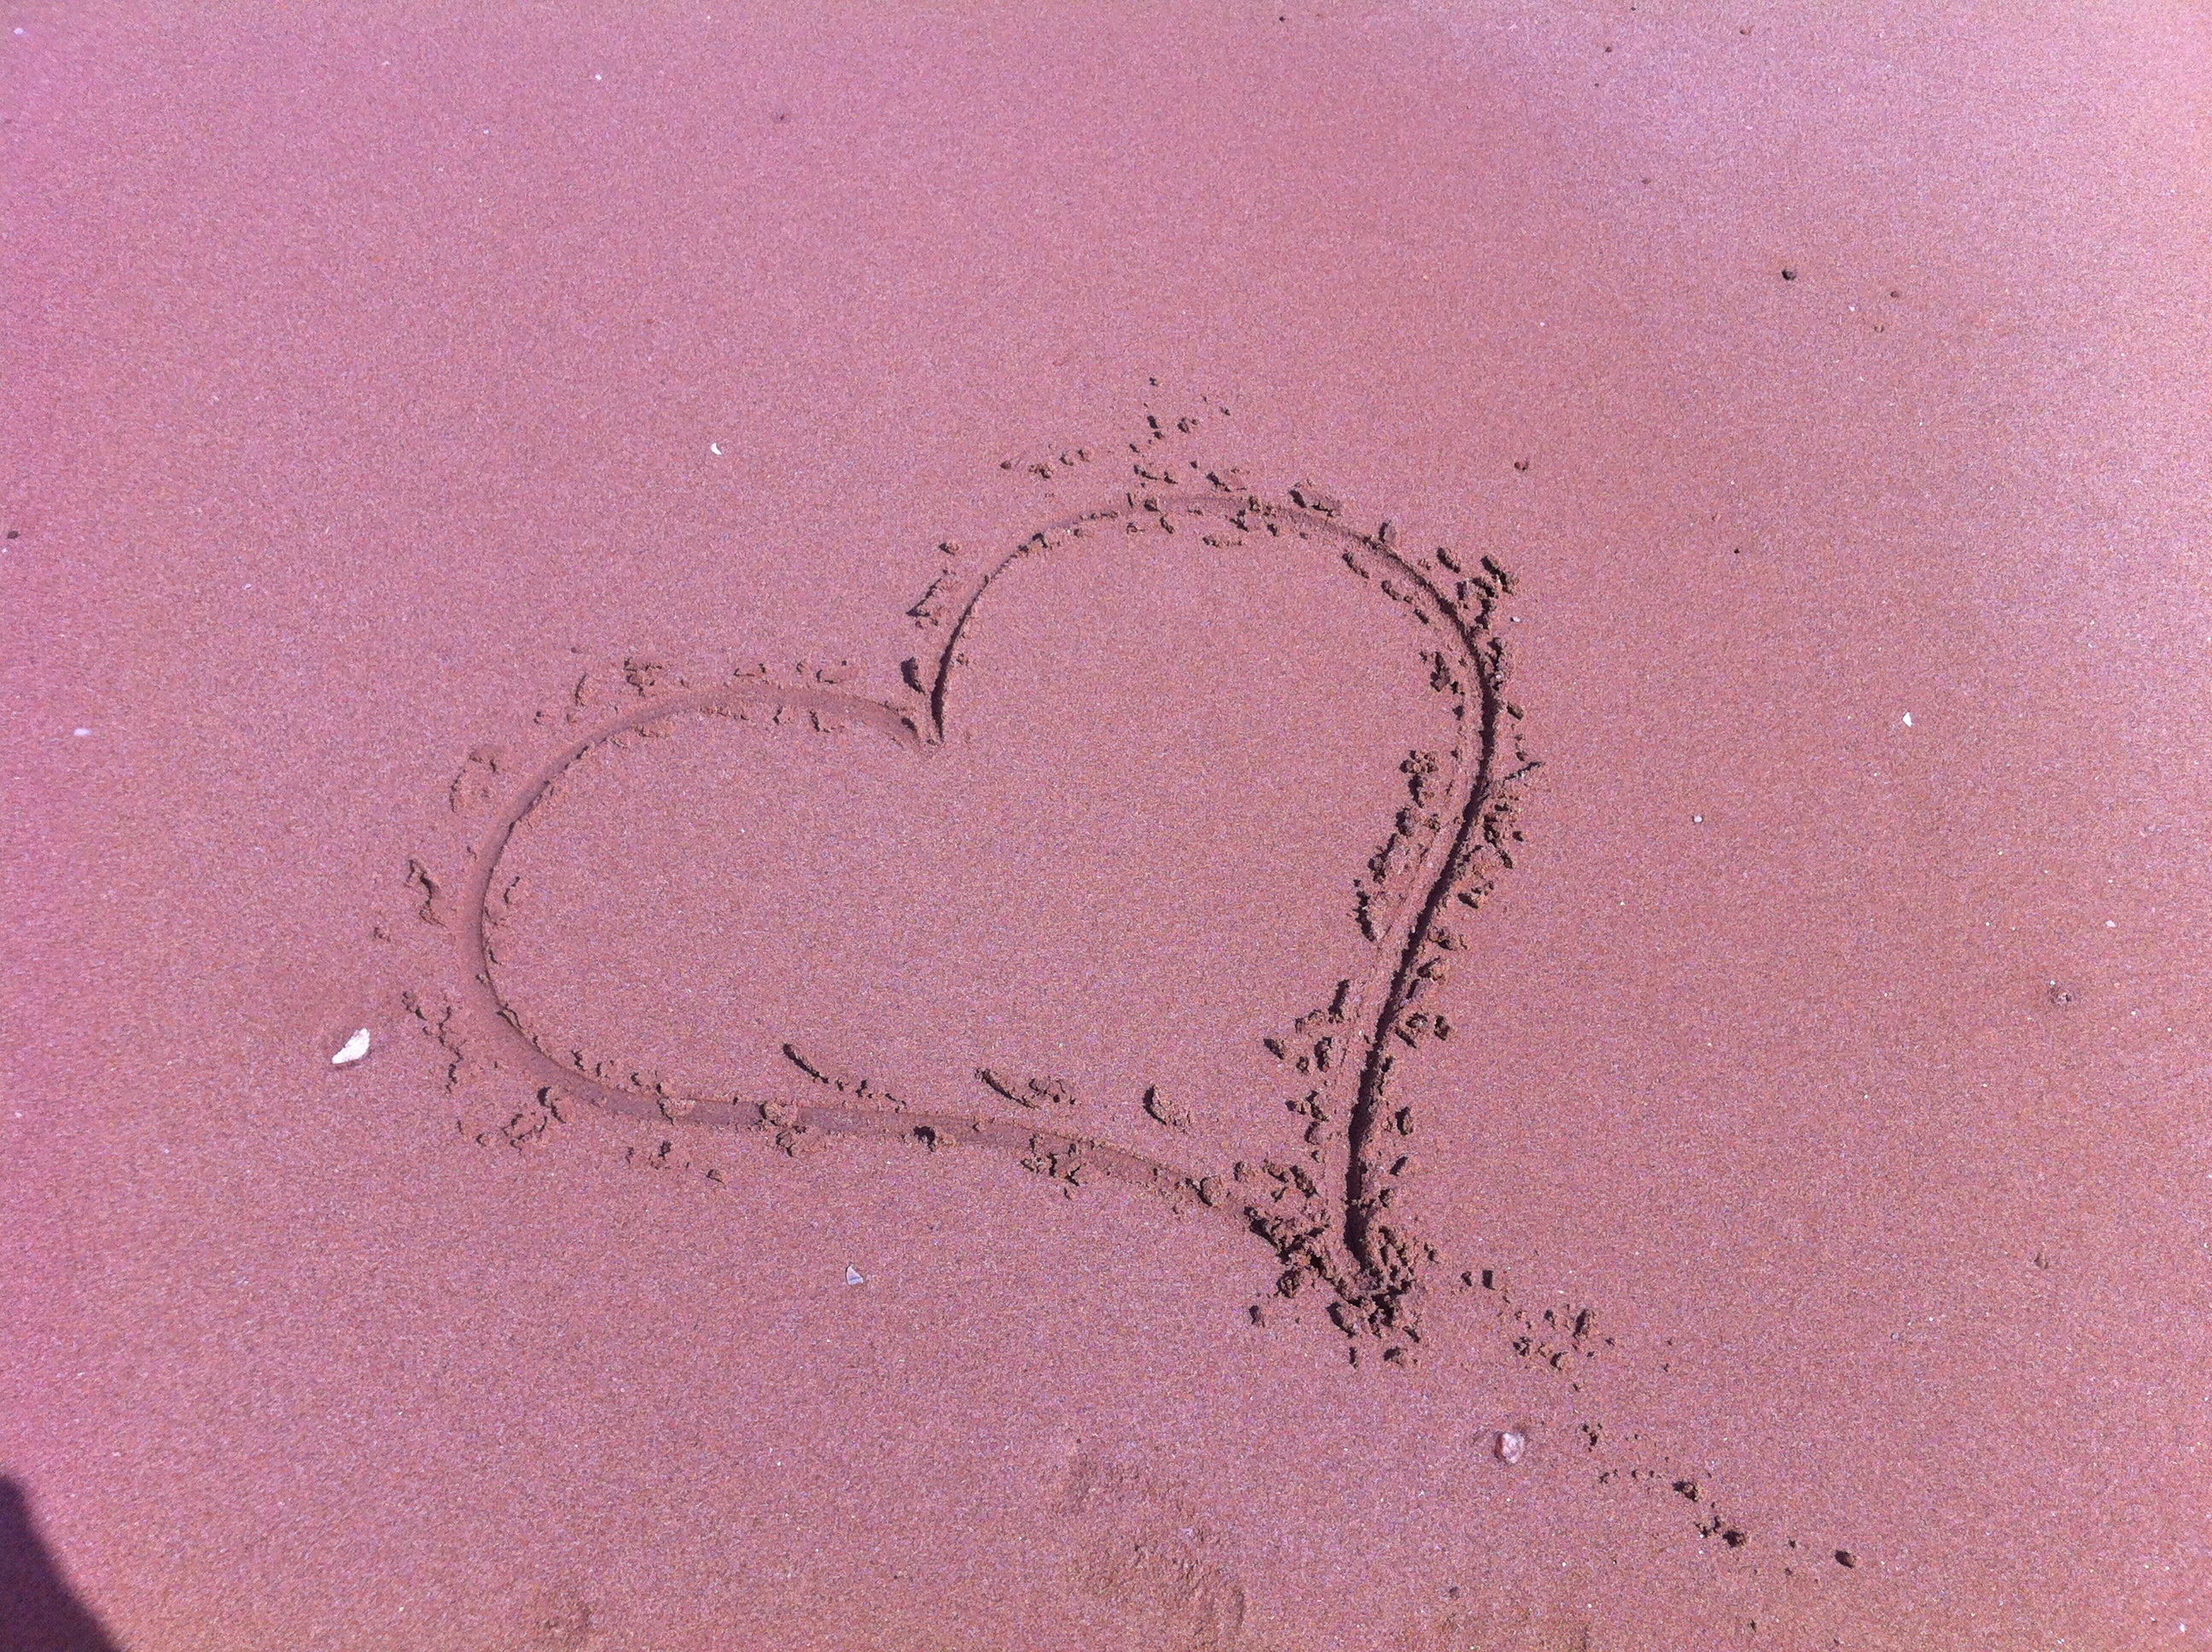
beach, sand, purple, love, heart, color, pink, circle, sketch, drawing, illustration, text, organ, shape